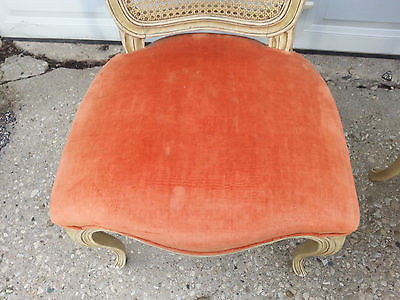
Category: chair